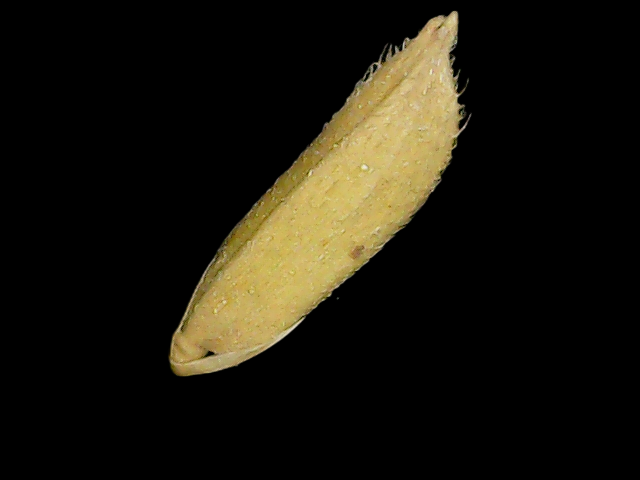
Rice variety: Binadhan17